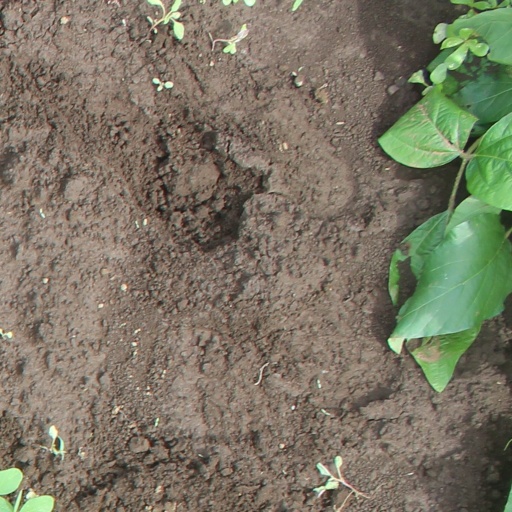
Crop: soybean